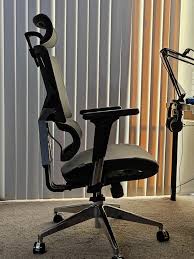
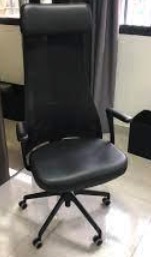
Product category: items_chair
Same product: no